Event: Nepal Earthquake
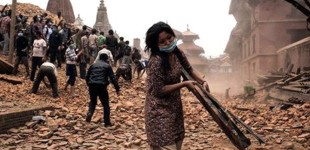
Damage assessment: damage